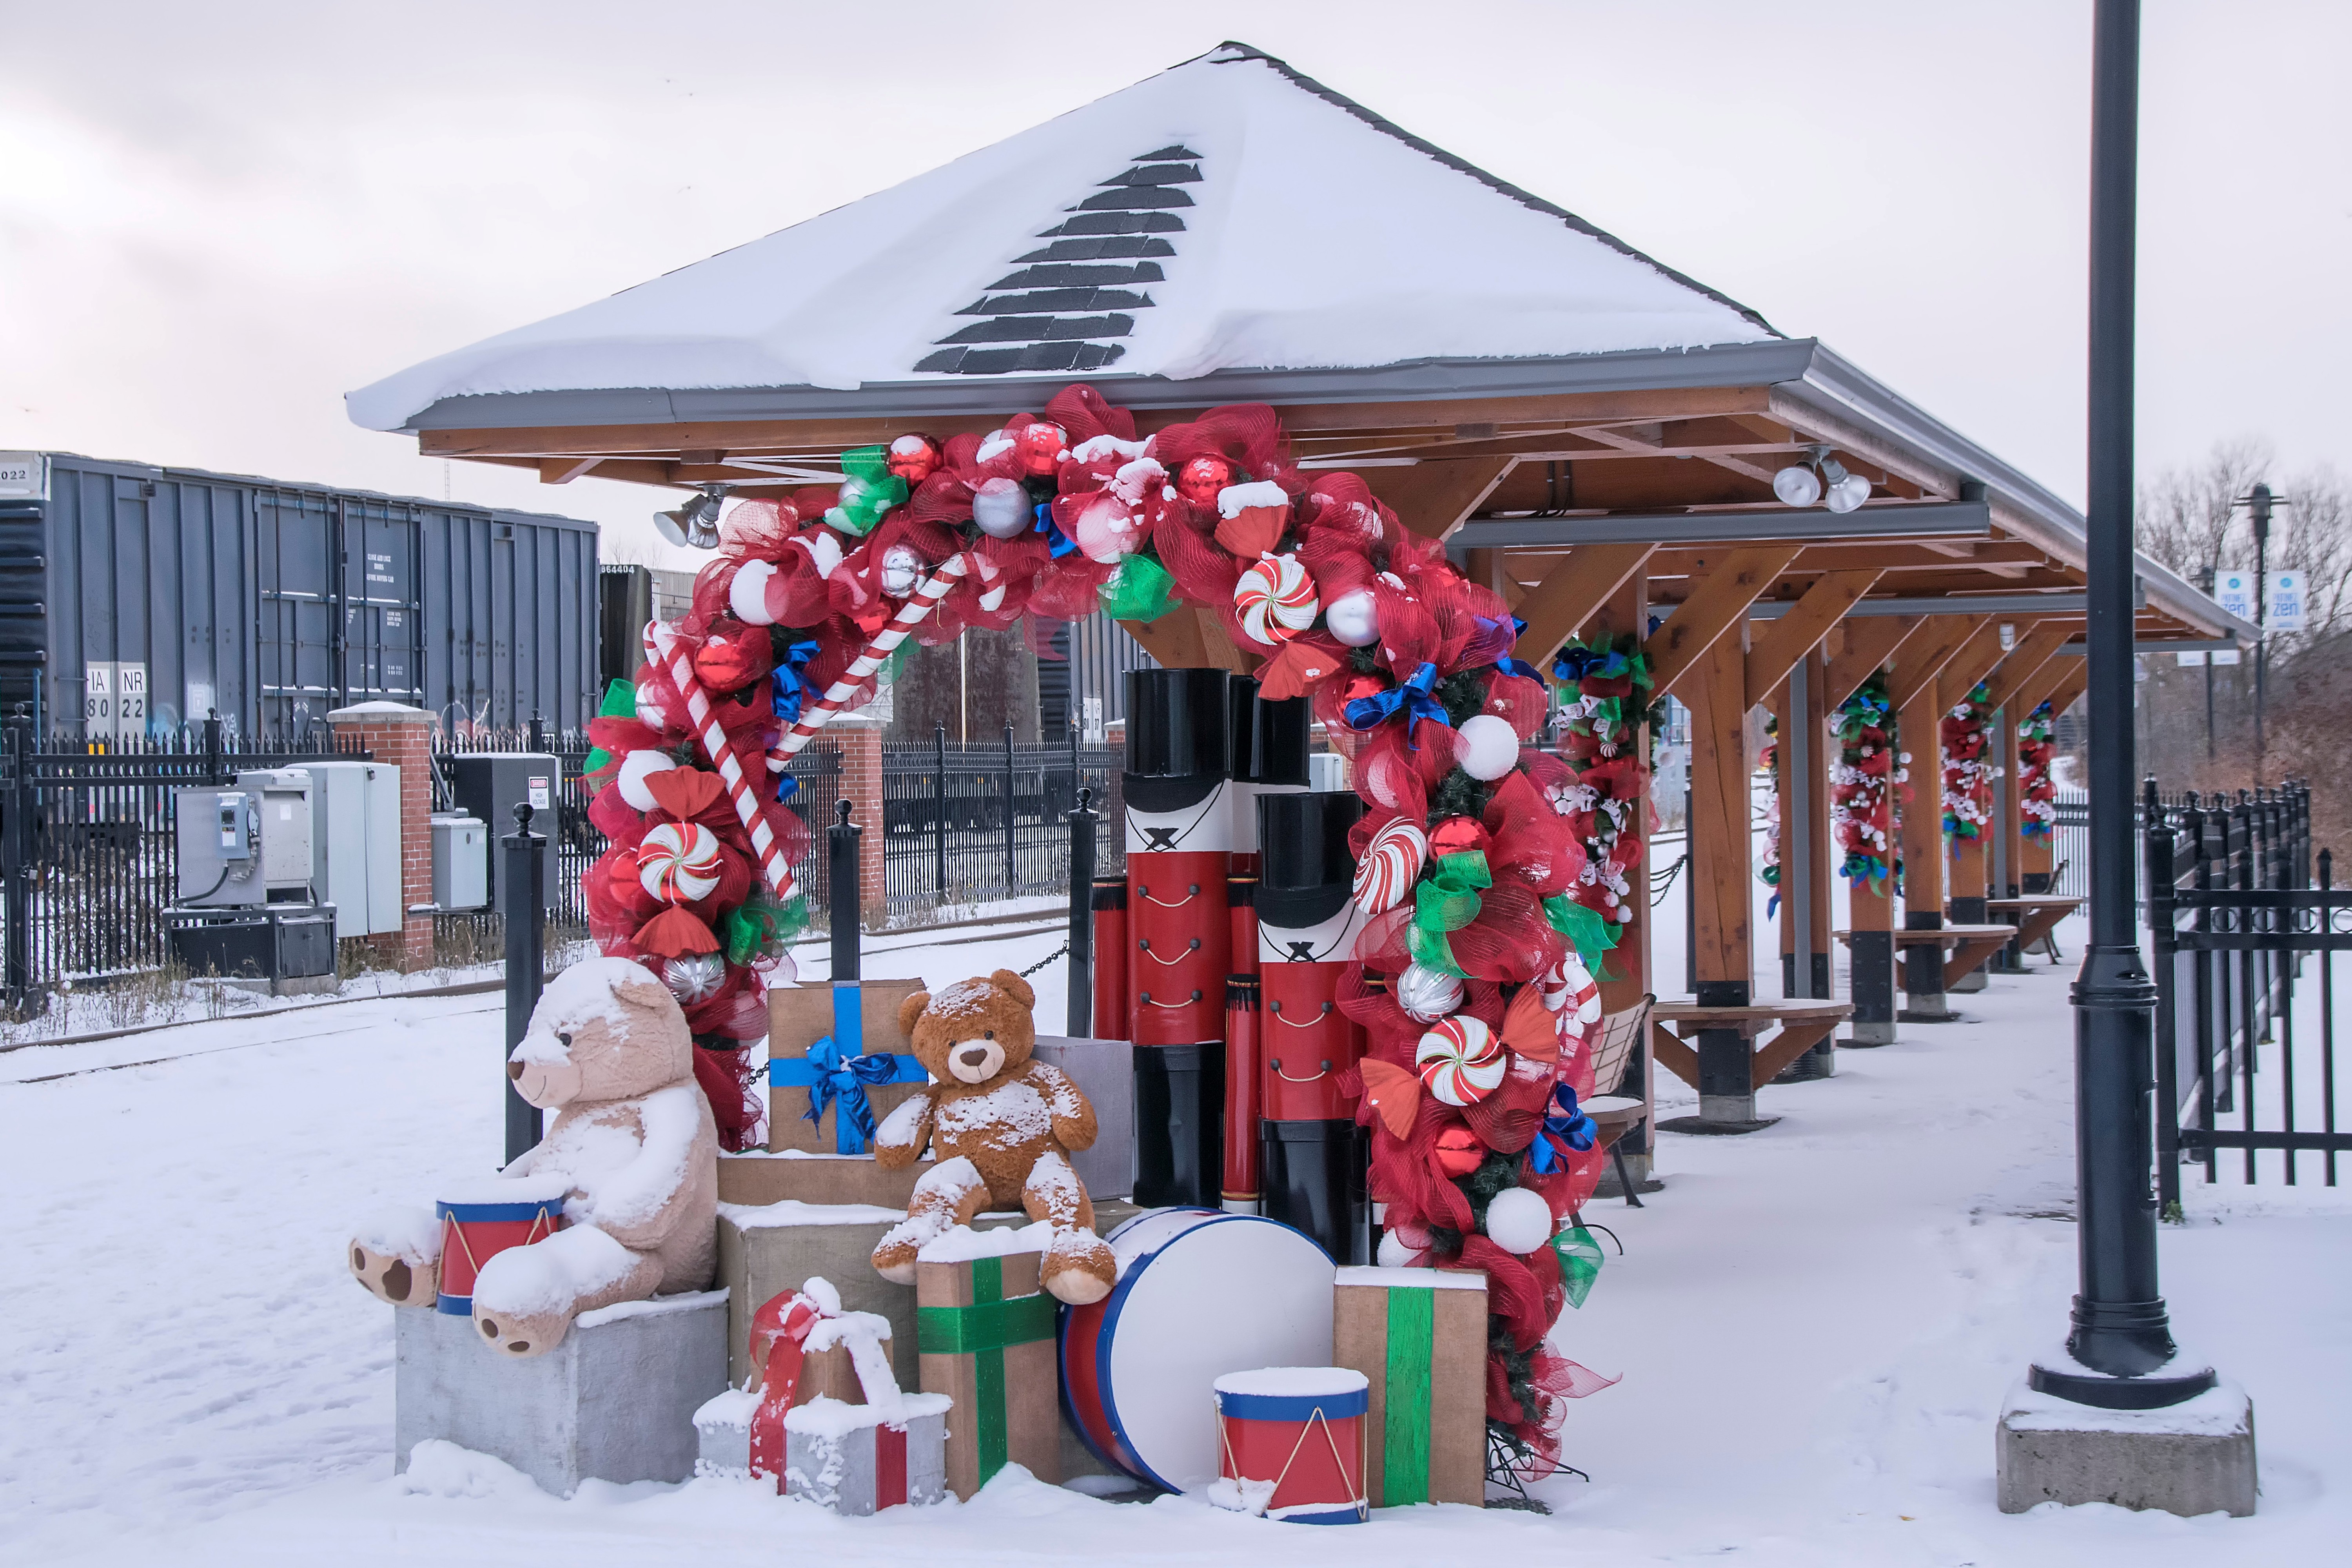
nature, snow, winter, christmas, season, canada, quebec, sherbrooke